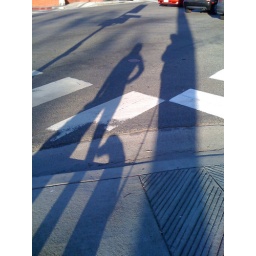
Just the 4 of us waiting to cross the street in Venice,Ca. Charlie, Nixon, Rache, and I.